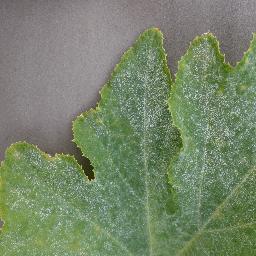
Label: Squash___Powdery_mildew